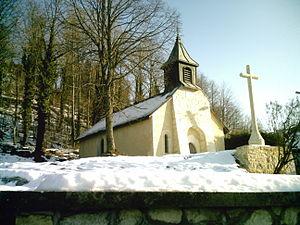
La chapelle Saint-Pierre de Lompnes (Hauteville-Lompnès, FRANCE)